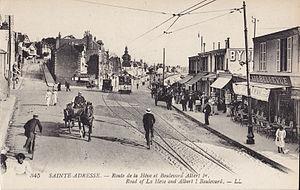
Carte postale ancienne éditée par LL, n°345
Sainte-Adresse est une commune française de la banlieue ouest du Havre située dans le département de la Seine-Maritime en région Normandie.